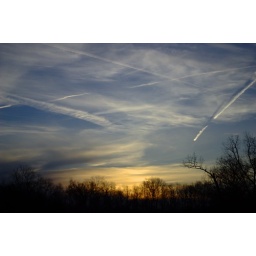
Notice the airplane contrail to the right is casting a shadow on the cirrus clouds above it - very cool!